Raijin

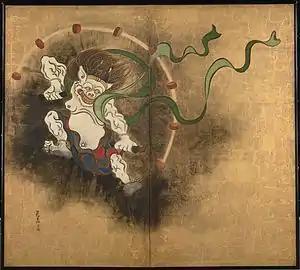
Detail of Raijin from "Wind God and Thunder God", a folding screen by Ogata Kōrin. Edo period, circa 1700. Based on an original by Tawaraya Sōtatsu.

Raijin has many siblings, most notably, Fujin (the god of wind), Kagutsuchi (the god of fire), Susanoo (the god of the sea and storms), Tsukuyomi (god of the moon), and Amaterasu (the goddess of the sun). Raijin also has a son named Raitaro.